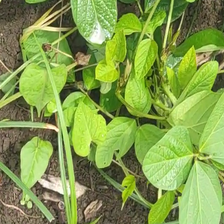
Weed species: Obscure_morning _glory(Ipomoea obscura)